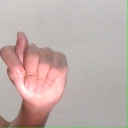
अक्षर: ट